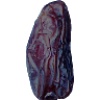
Label: Dates 1